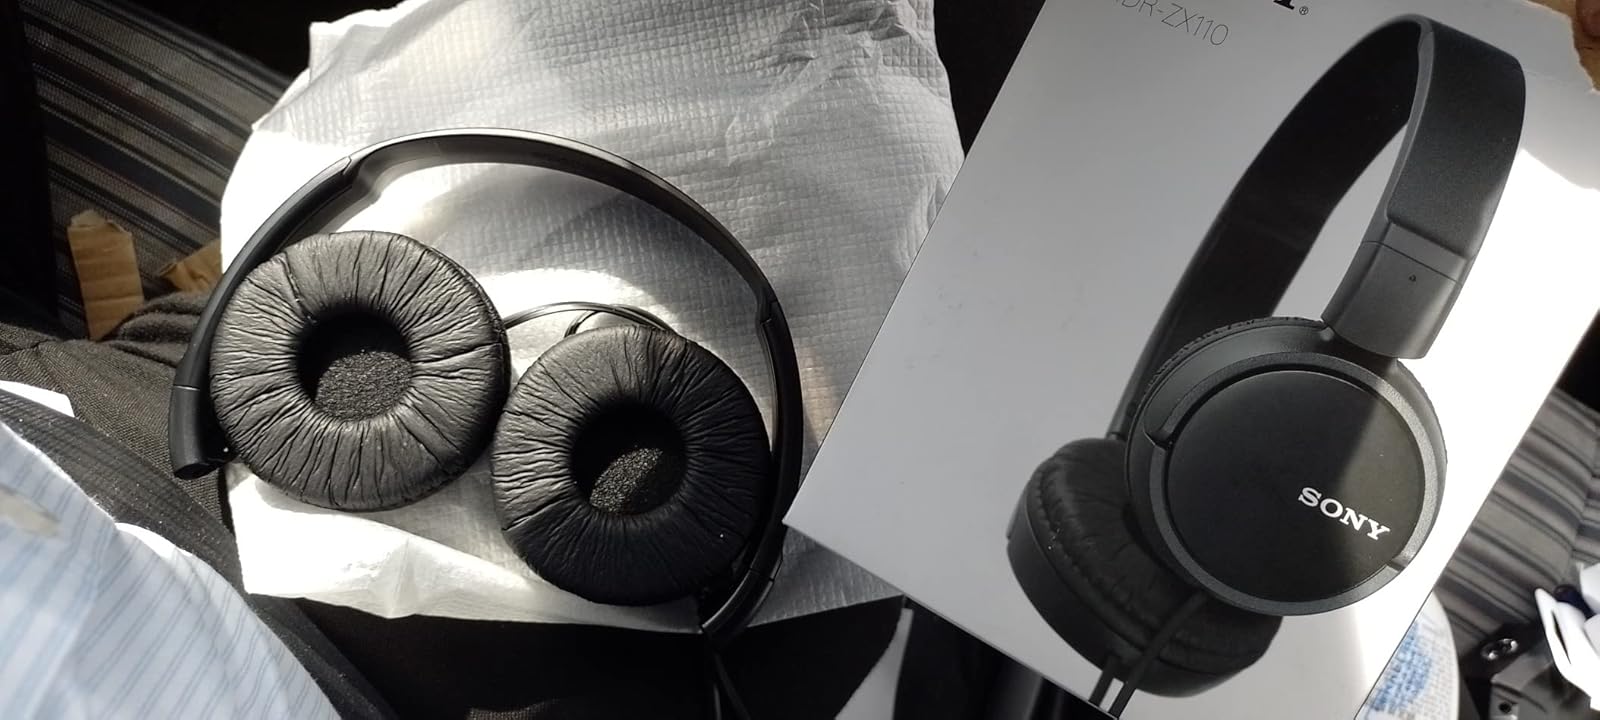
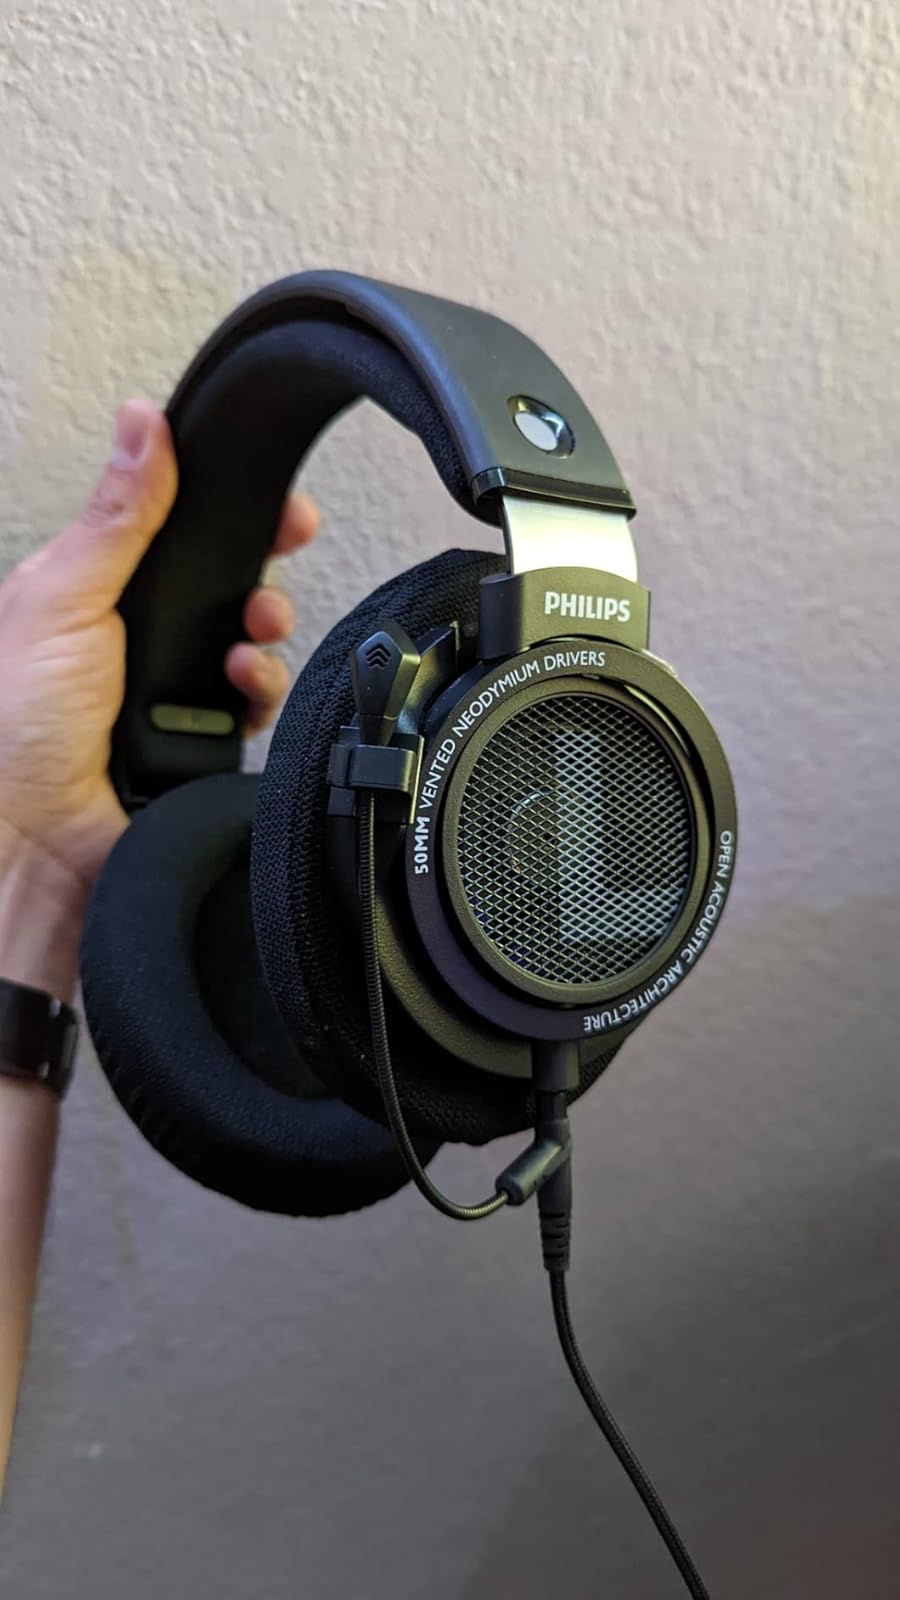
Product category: headphones
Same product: no